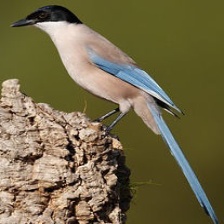
Species: IBERIAN MAGPIE
Scientific name: CYANOPICA COOKI
ImageNet parent category: magpie